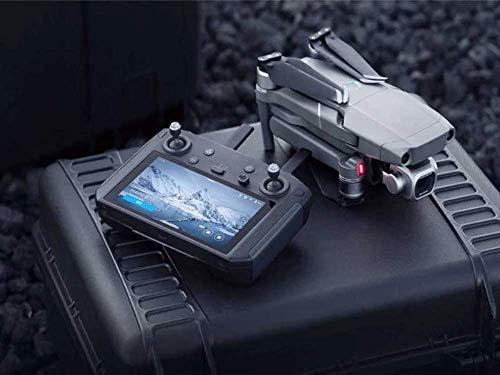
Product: DJI Smart Controller
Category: Toys & Games | Hobbies | Remote & App Controlled Vehicles & Parts | Remote & App Controlled Vehicles | Quadcopters & Multirotors
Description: Authorized DJI Dealer.
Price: $718.98